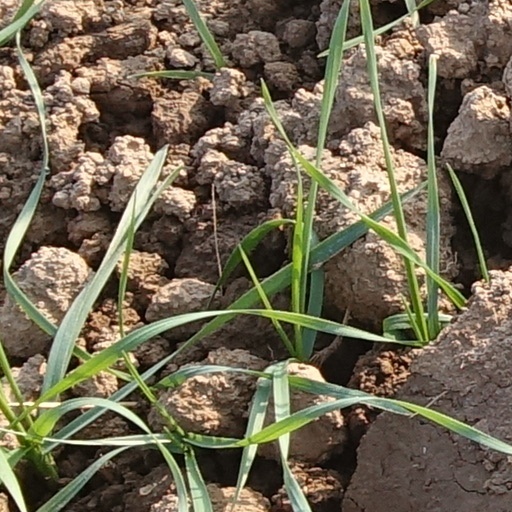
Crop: wheat